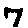
Label: 7